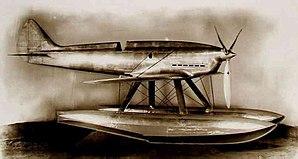
Dewoitine HD.411 moteur Lorraine 12Rcr Radium
Le Dewoitine HD.412 est un hydravion français de course monomoteur à aile basse, conçu par la société française de Constructions Aéronautiques Émile Dewoitine en vue d'une participation à la Coupe Schneider de 1931.